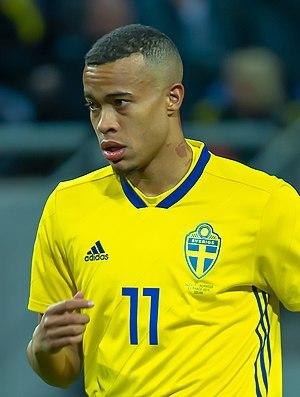
Robin Kwamina Quaison est un footballeur international suédois d'origine ghanéenne, né le 9 octobre 1993 à Stockholm qui évolue au poste de milieu offensif au FSV Mayence.